Pierre Sané

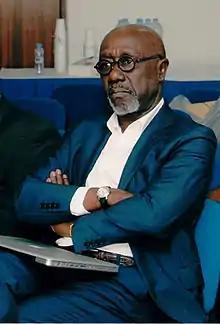

Pierre Sané (born 1949) is the founder president of the Africa Institute. He was UNESCO's Assistant Director-General for Social and Human Sciences from May 2001 to June 2010. He was Secretary General of Amnesty International from October 1992 to April 2001. Sané is one of Progressive International's global cabinet.